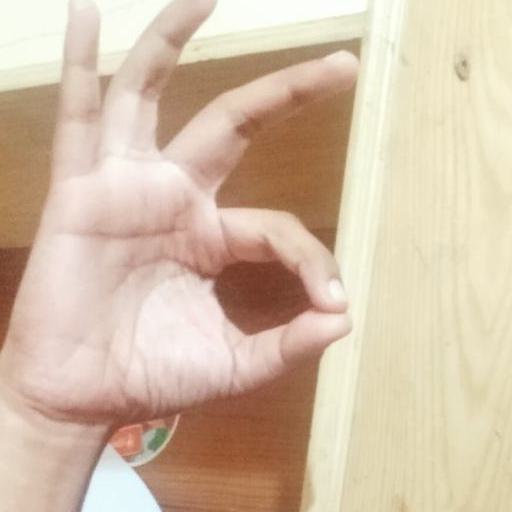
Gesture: ok